Memambetsu Station

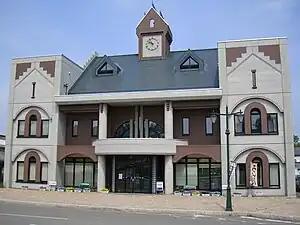
Station building, June 2009

is a railway station on the Sekihoku Main Line in Ōzora, Hokkaido, Japan, operated by Hokkaido Railway Company (JR Hokkaido). It is located at the southern end of Lake Abashiri.